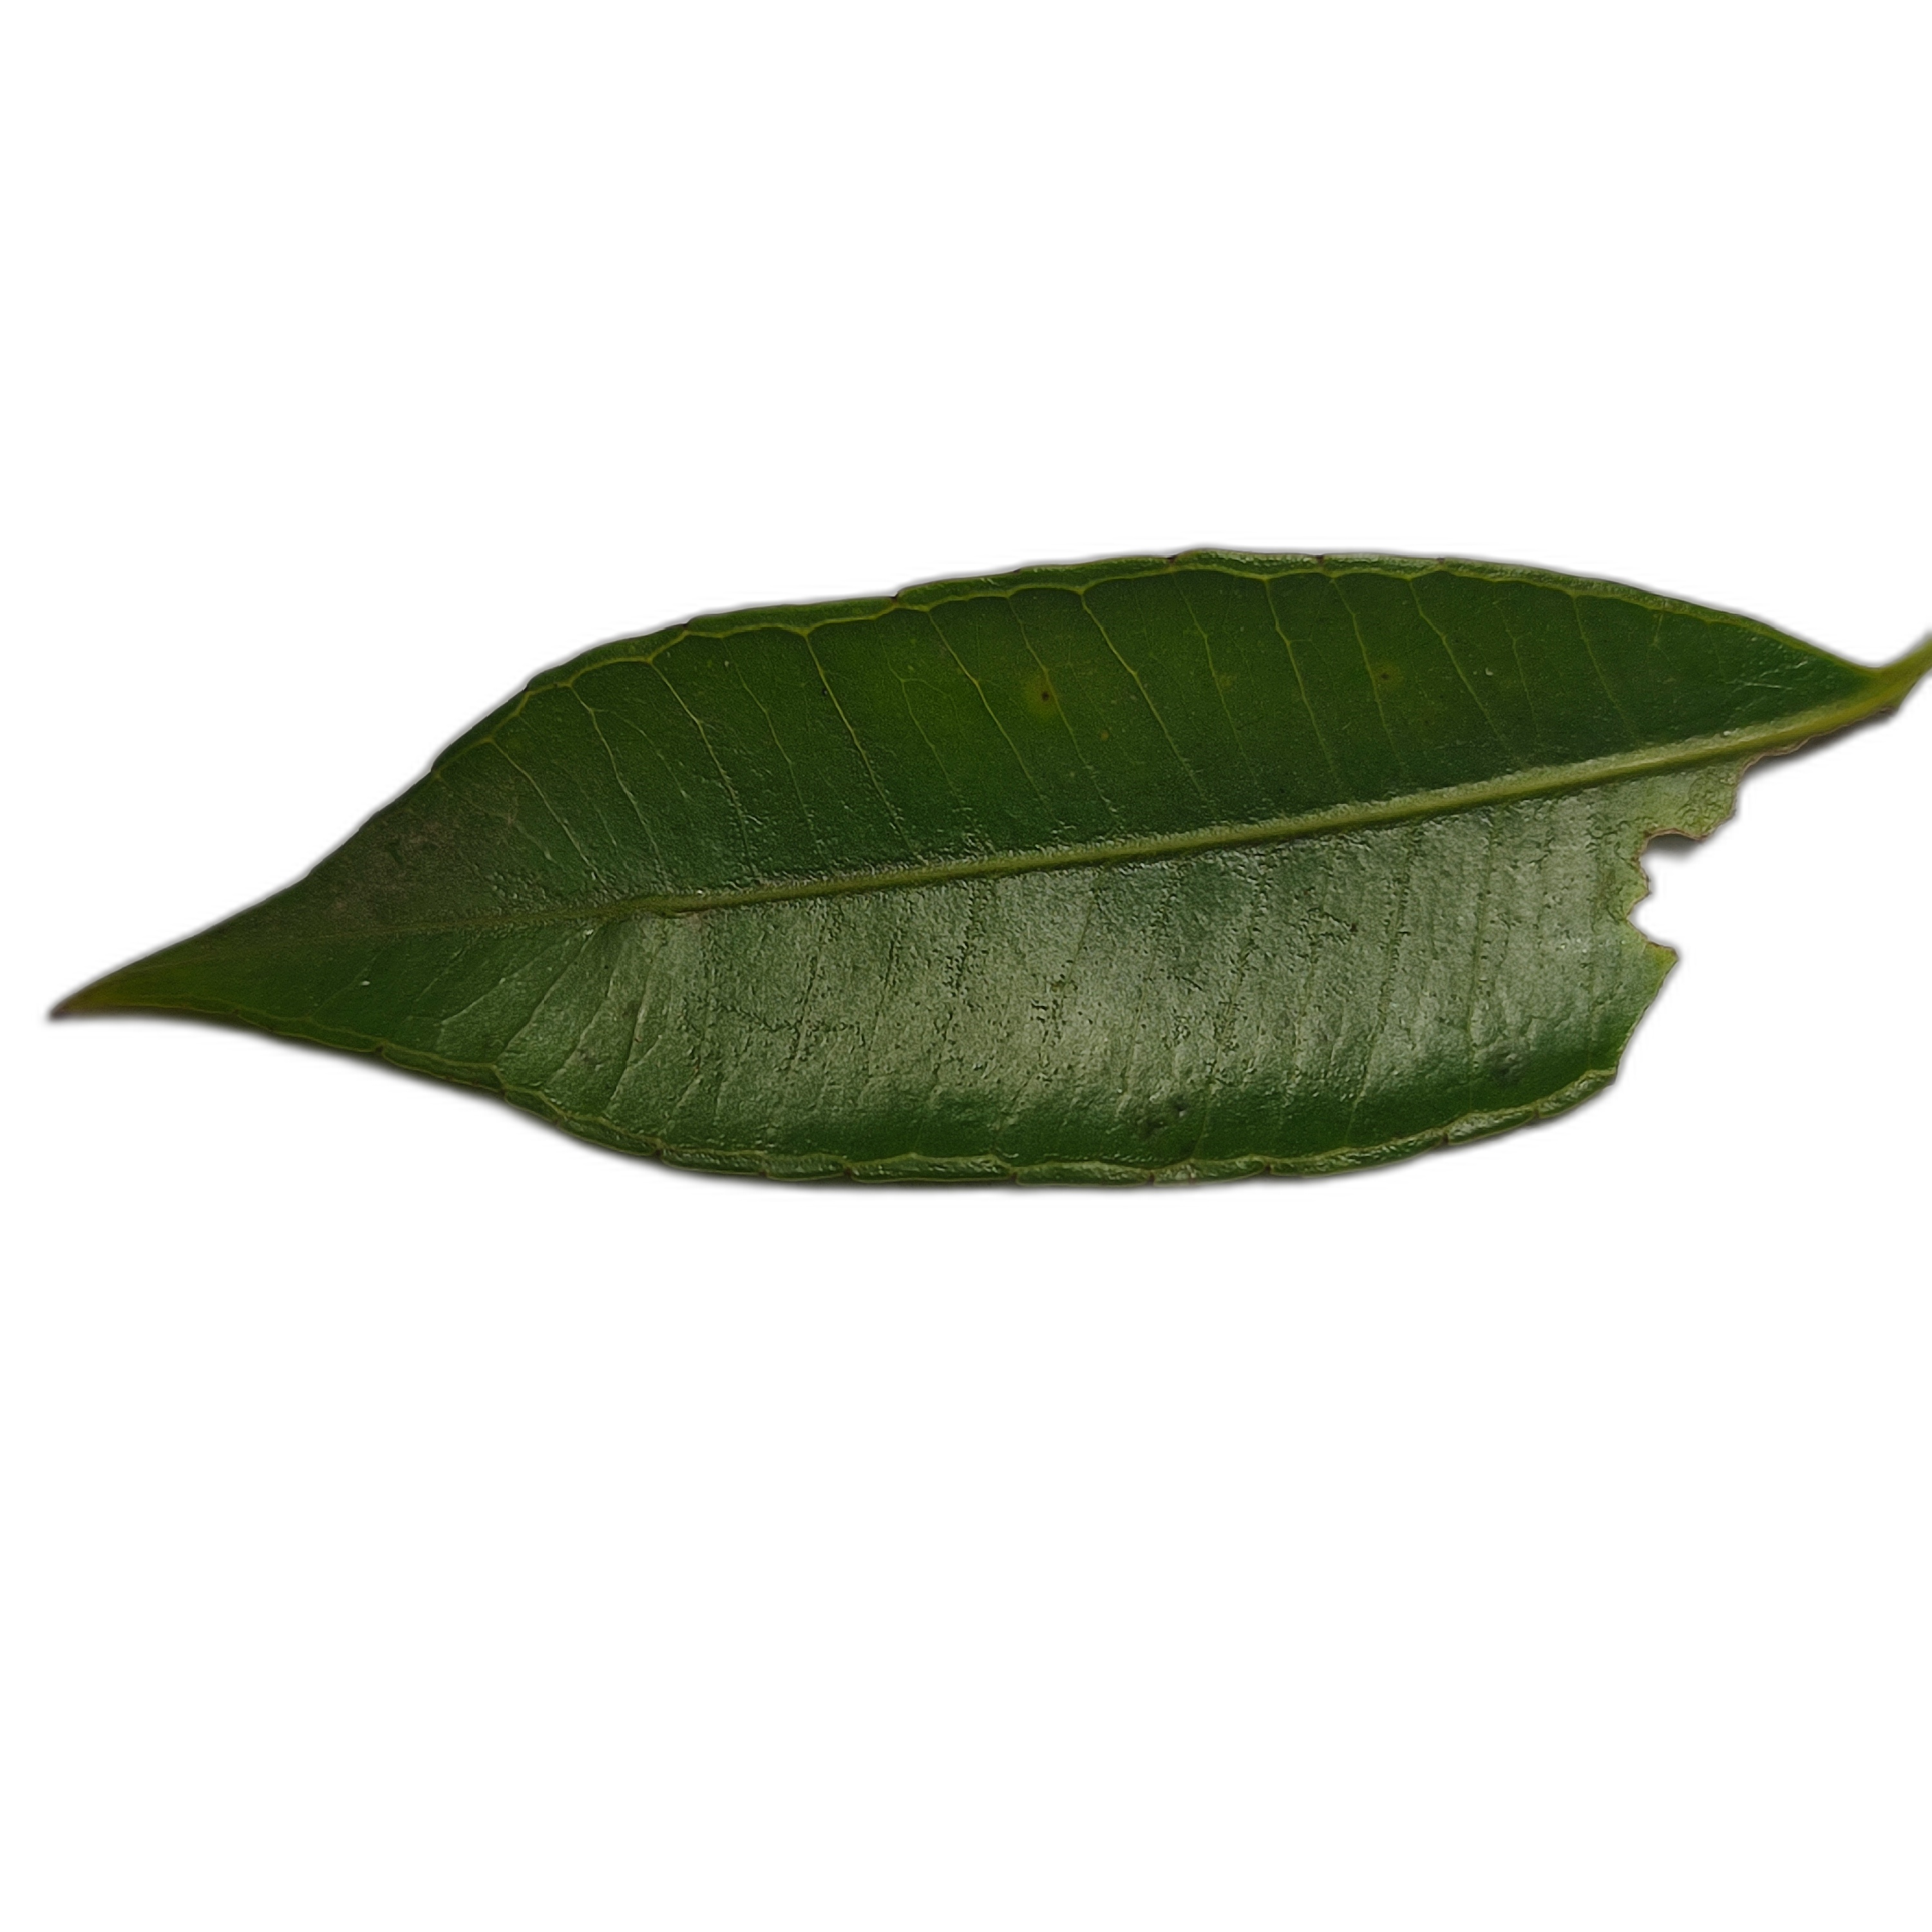
Label: not_healthy